Clip-on tie

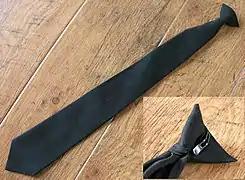
Clip-on tie. "Inset:" Metal clip used to fasten it onto the front of a shirt

A clip-on tie is a bow tie or necktie which is permanently tied, and worn by attaching it to the front of the shirt collar by a clip. Alternately, especially in the case of bow ties, the tie may have a band around the neck fastened with a hook and eye.